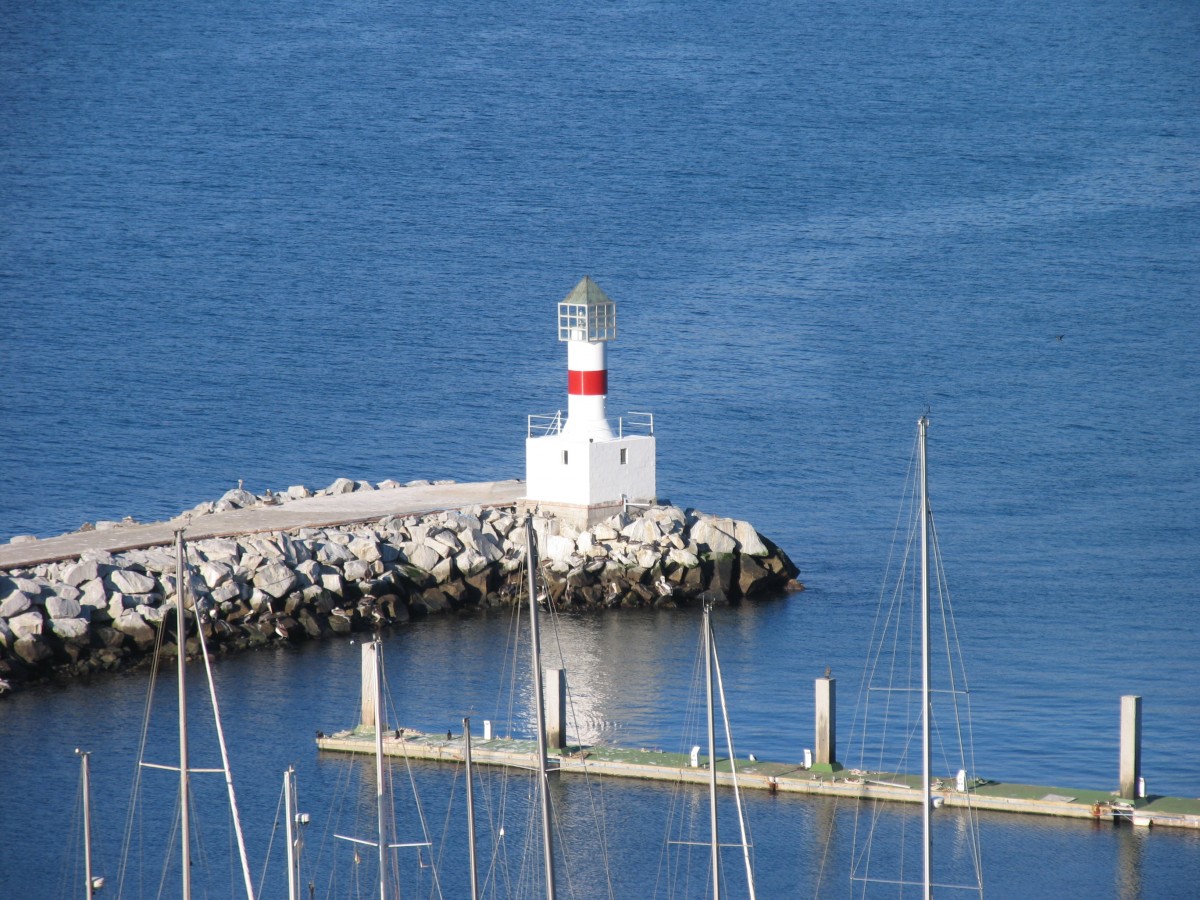
Tags: coast, ocean, dock, lighthouse, reflection, vehicle, tower, bay, harbor, marina, channel